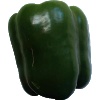
Label: Pepper Green 1